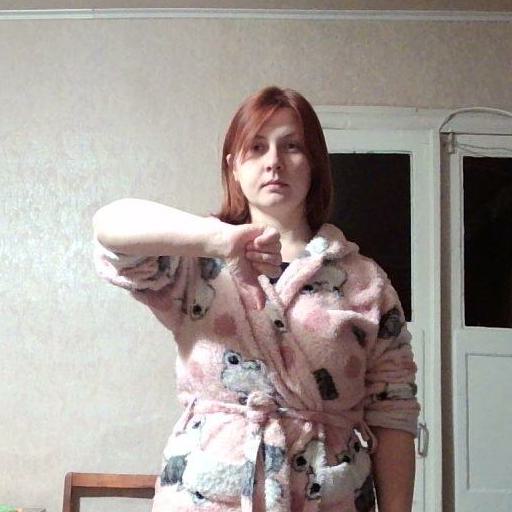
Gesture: dislike